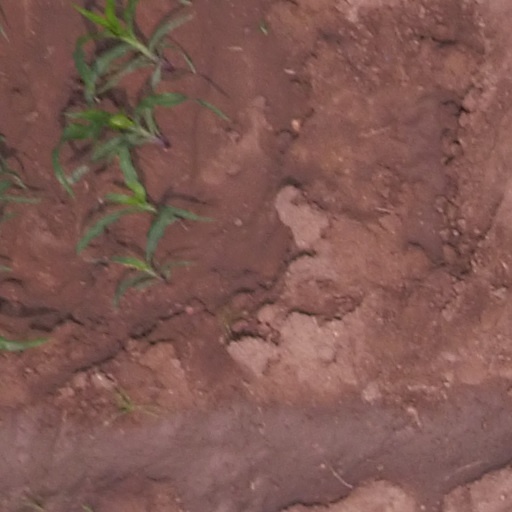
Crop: maize; corn